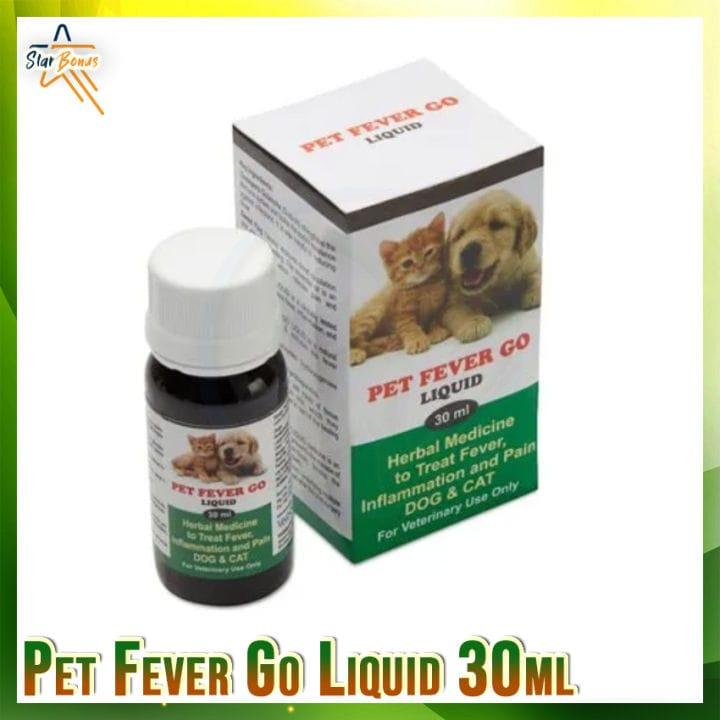
Kifungashio aina ya chupa, ambacho kinahifadhiwa kwenye boksi maalumu, ndani yake ipo dawa kwa ajili ya mifugo ya nyumbani kama vile Mbwa na Paka, inayotuliza homa kali ndani ya muda mfupi.